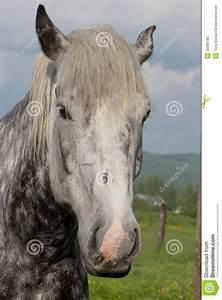
horse